Irish Americans

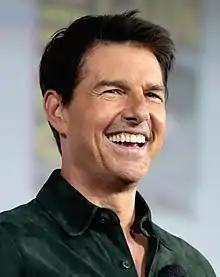
Actor Tom Cruise descends from paternal Irish ("Cruise" and "O'Mara") lineage around County Dublin.

John L. Sullivan (1858–1918), The heavyweight boxing champion, was the first of the modern sports superstars, winning scores of contests – perhaps as many as 200—with a purse that reached the fabulous sum of one million dollars.